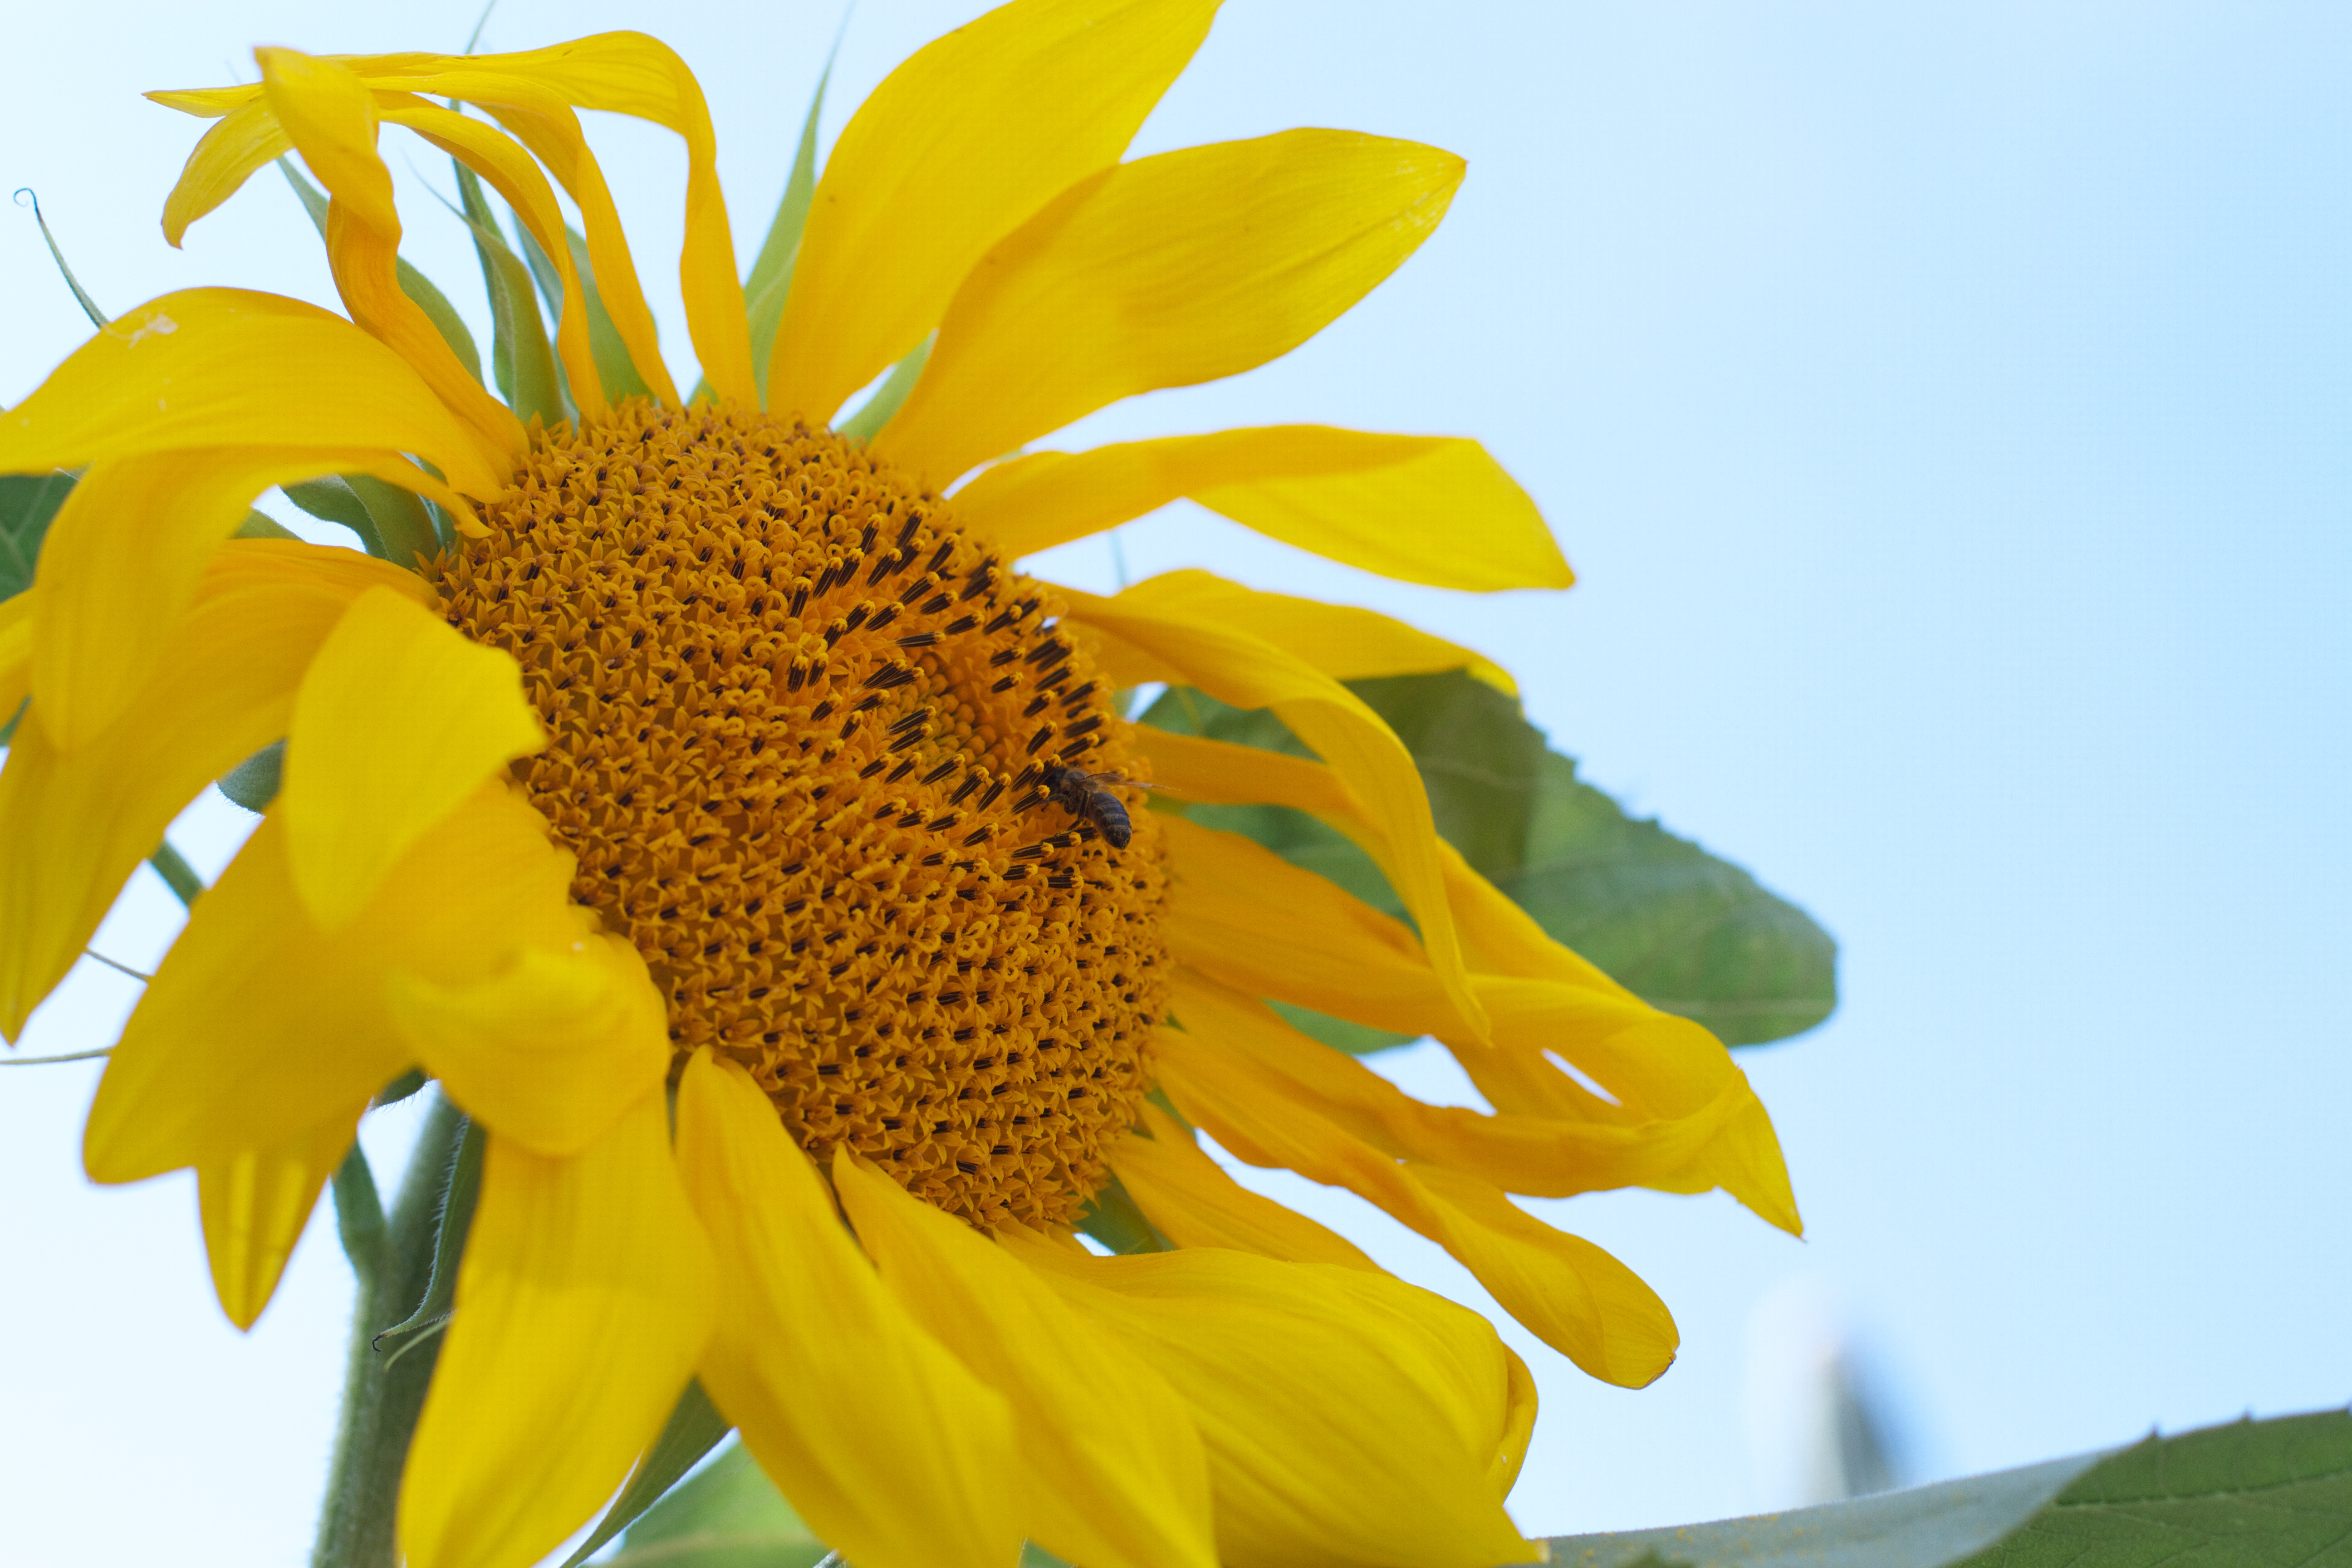
plant, field, flower, petal, botany, yellow, flora, sunflower, vegetarian food, seedforward, macro photography, flowering plant, daisy family, sunflower seed, plant stem, land plant